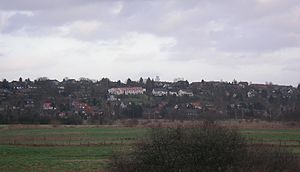
Escheburg
Escheburg ligger på en gestskråning
Escheburg er en kommune og administrationsby i det nordlige Tyskland, beliggende i Amt Hohe Elbgeest under Kreis Herzogtum Lauenburg. Kreis Herzogtum Lauenburg ligger i delstaten Slesvig-Holsten.